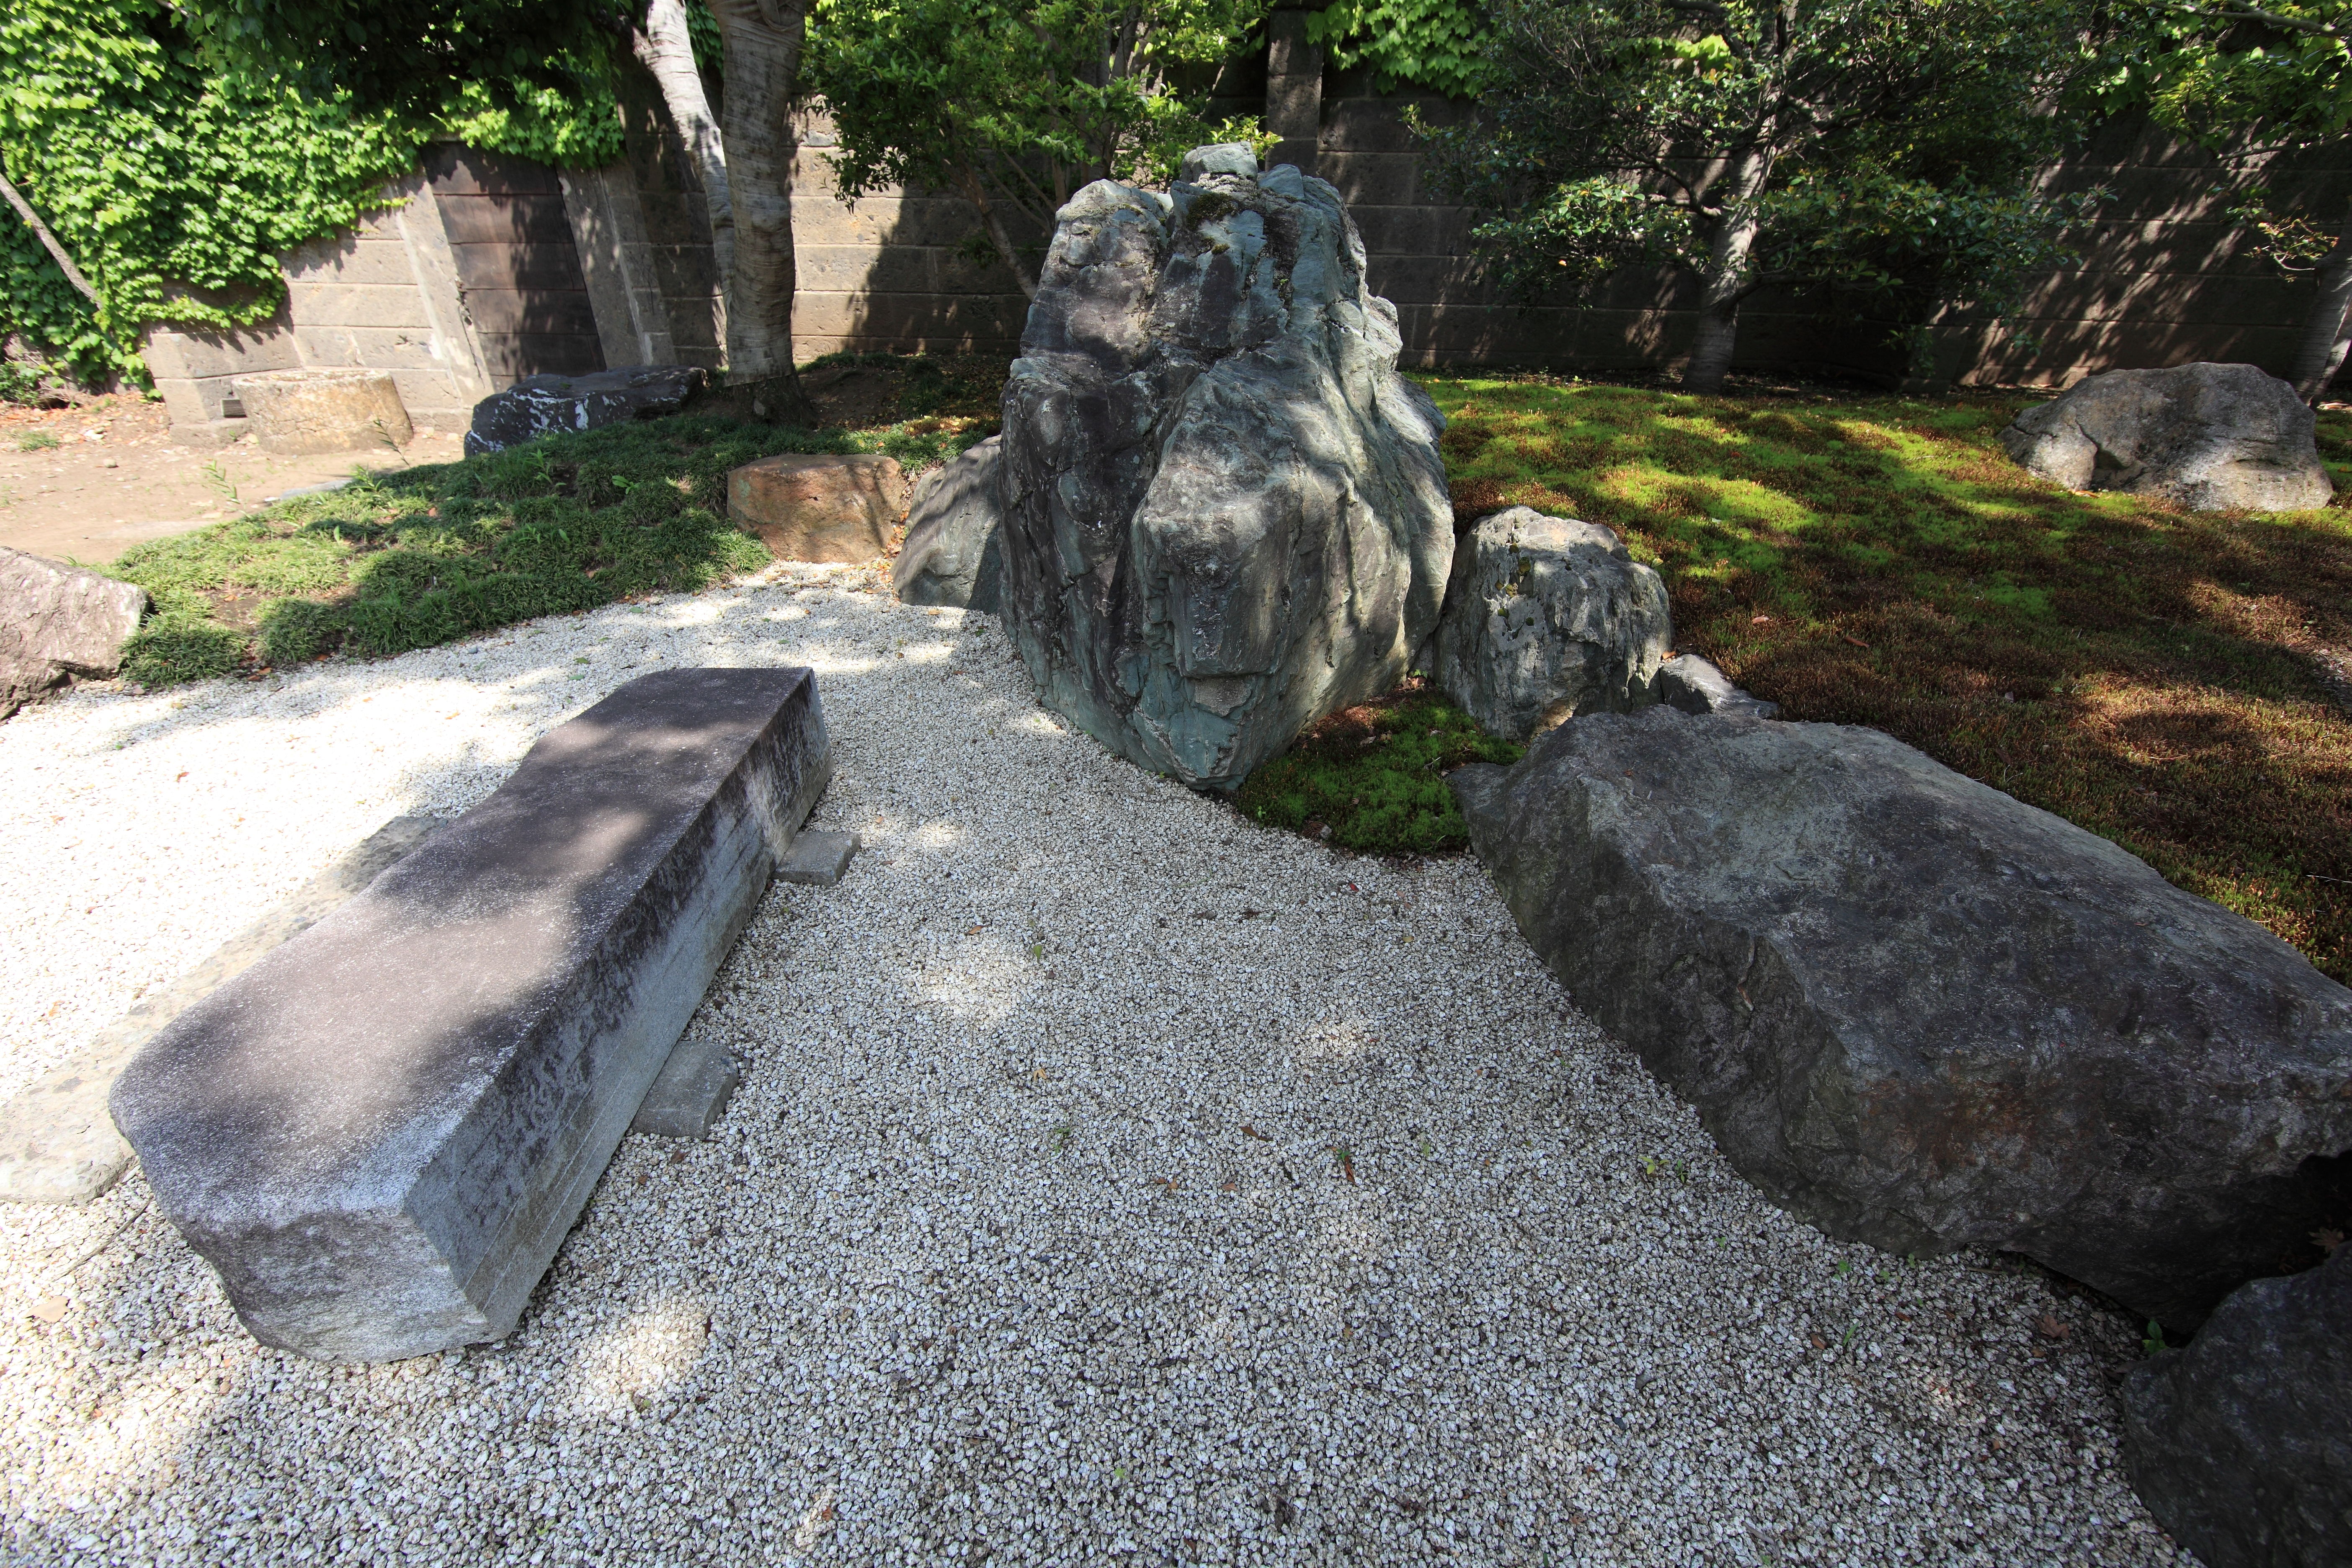
landscape, tree, grass, rock, zoo, high, garden, cool image, japanese, boulder, tochigi, 5d, style, hires, i, markii, hi, res, resolution, mooka, kinreisoh